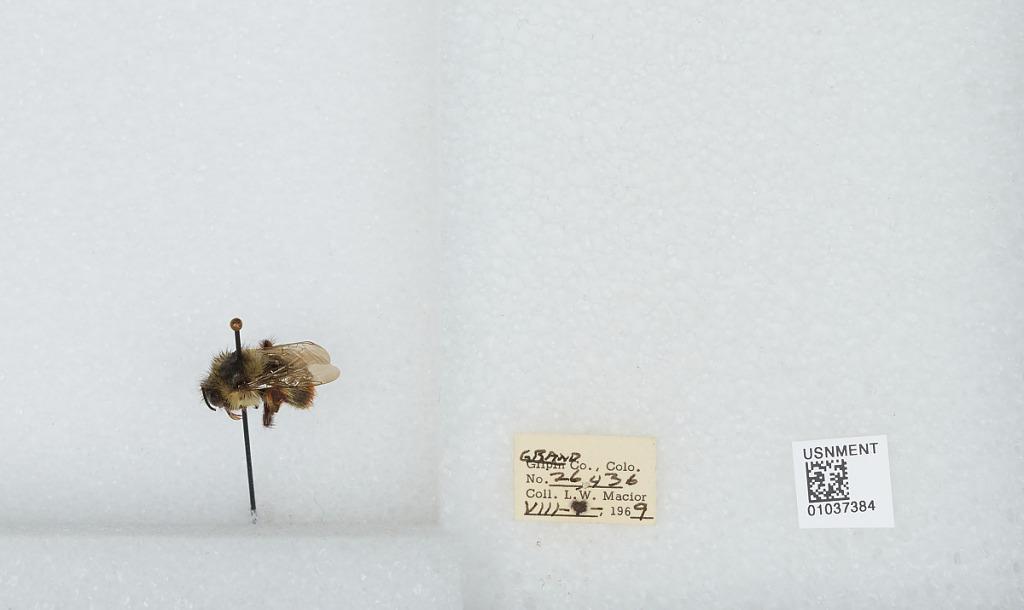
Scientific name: Bombus (Pyrobombus) mixtus Cresson
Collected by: L. Macior
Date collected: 1969-8-7
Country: United States
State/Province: Colorado
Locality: Band